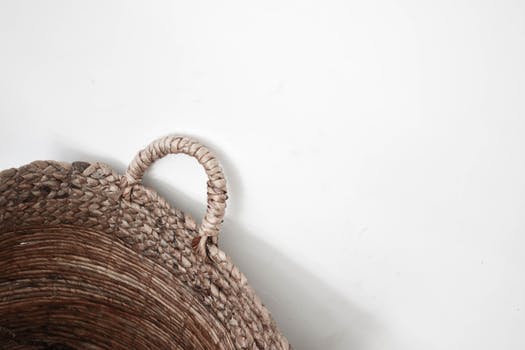
Label: No Watermark